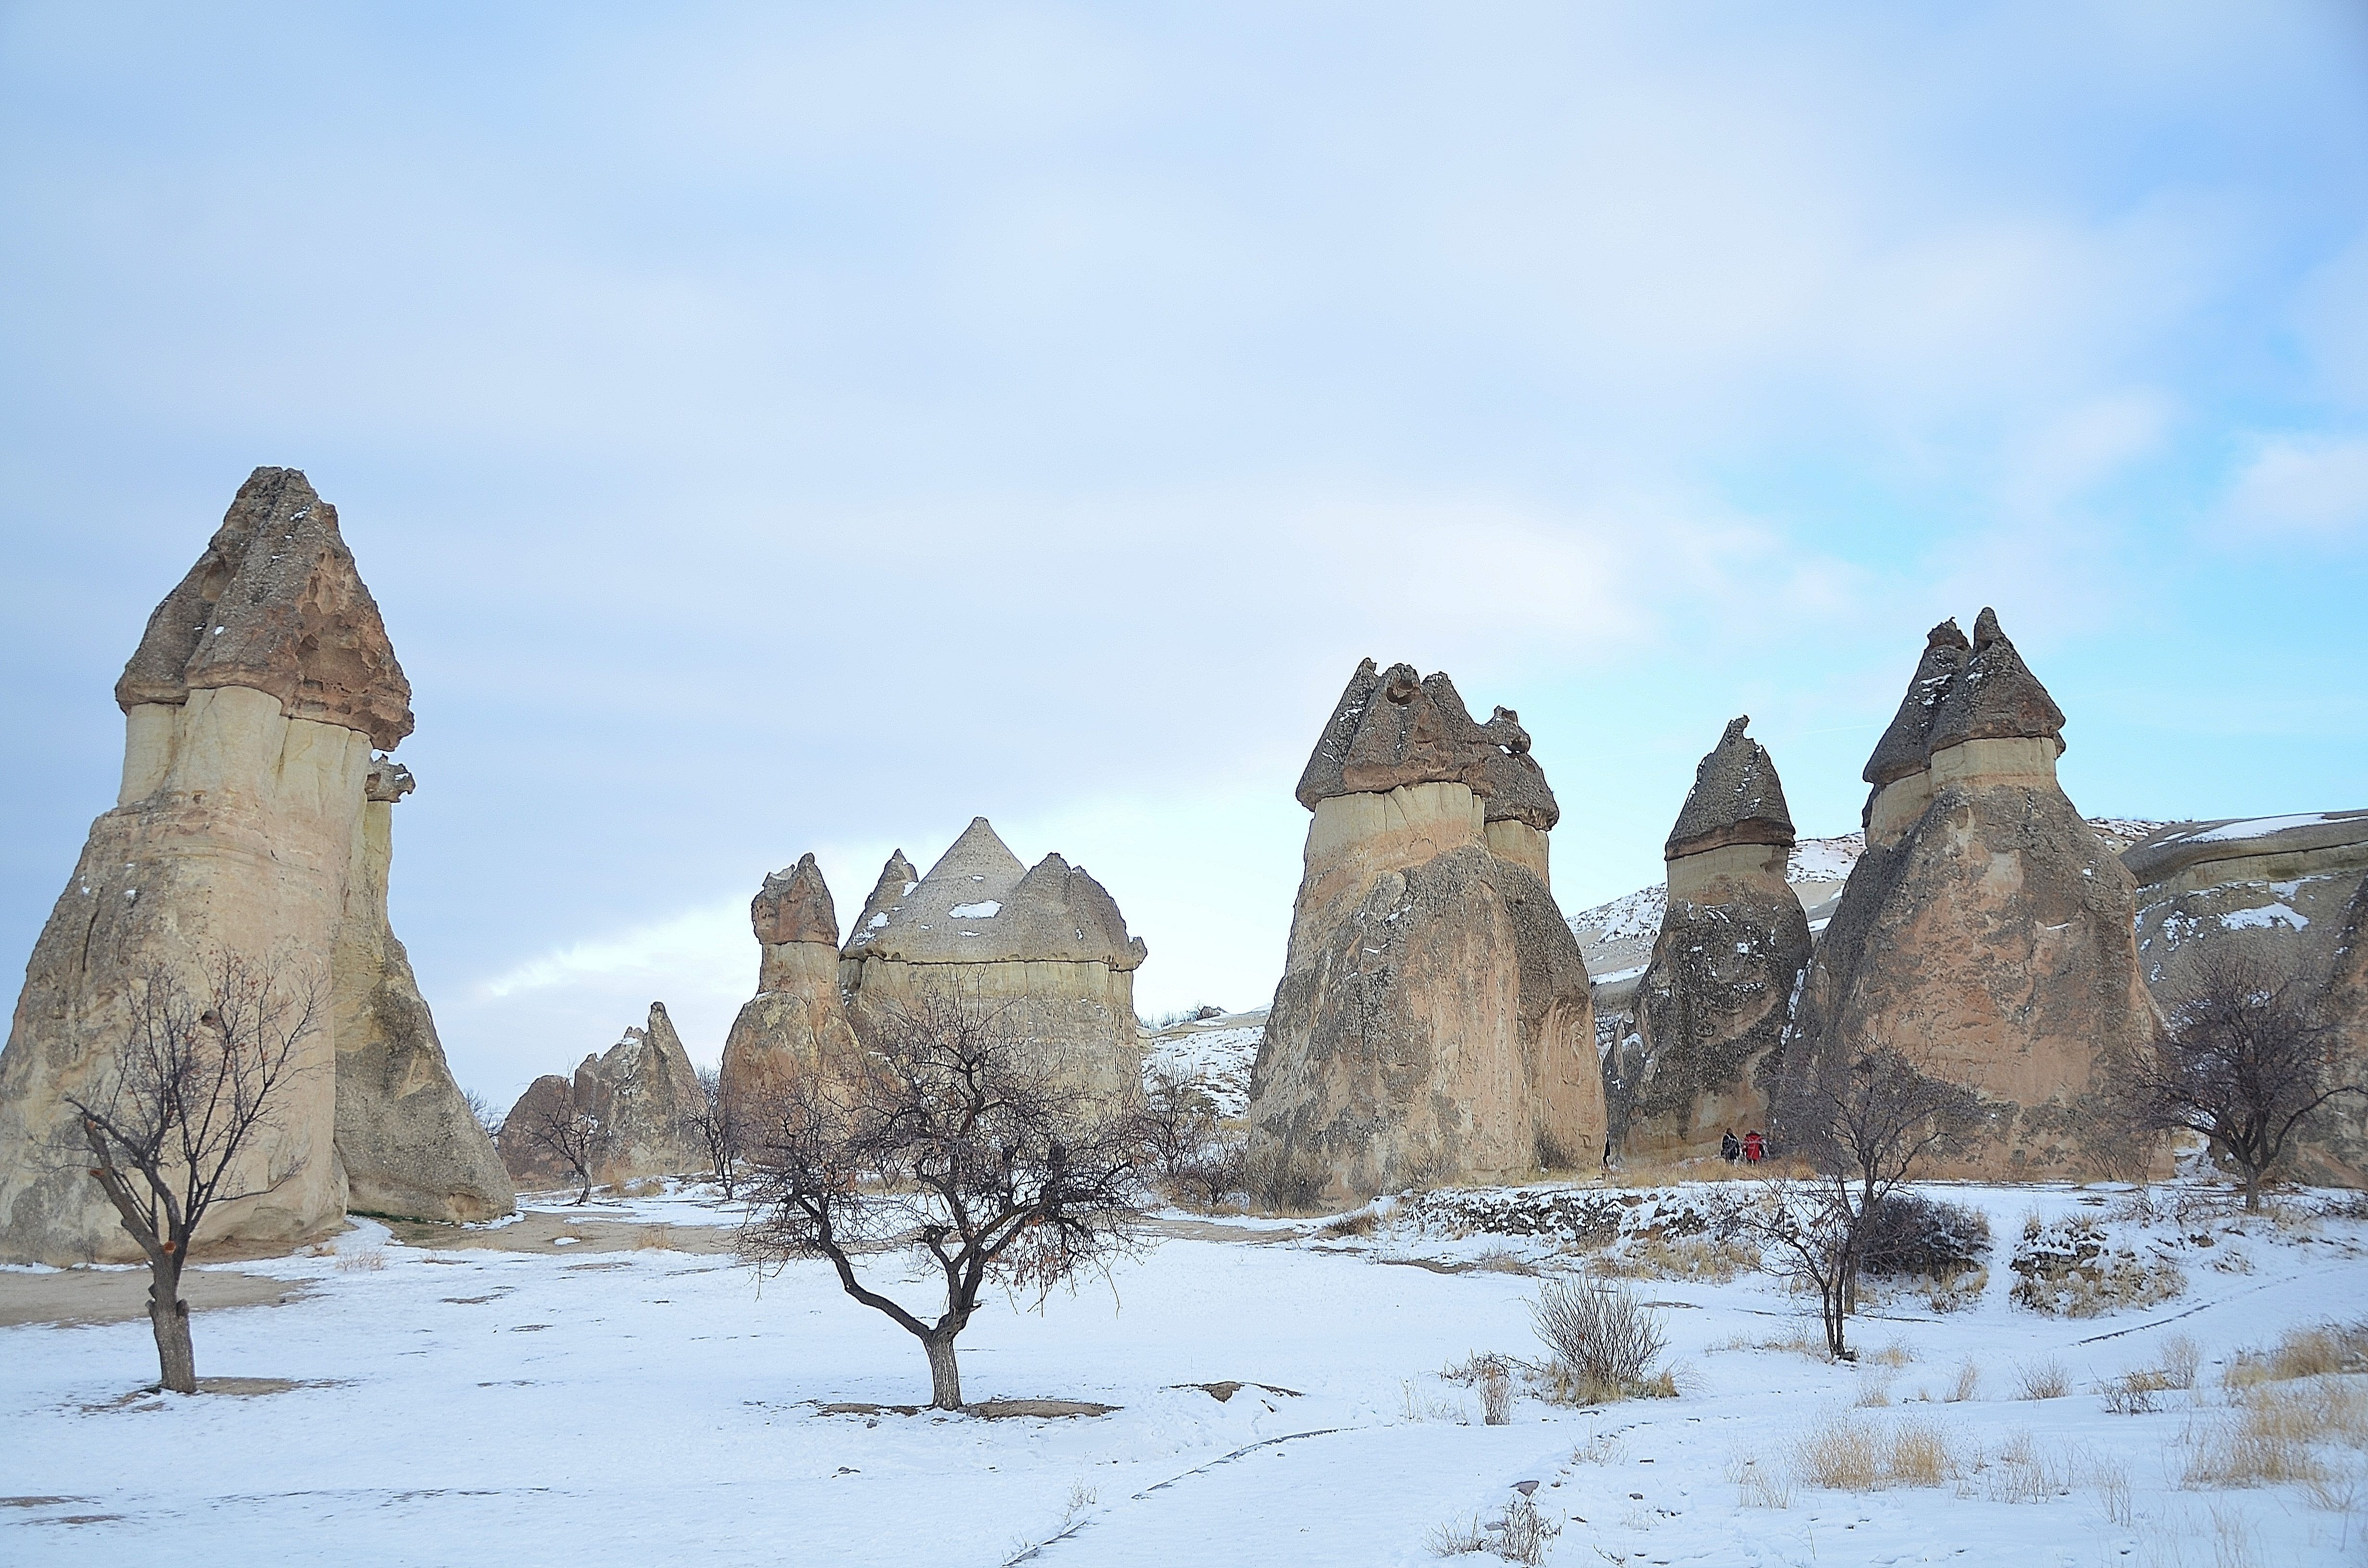
landscape, nature, sand, rock, wilderness, mountain, snow, winter, road, formation, landmark, season, trees, rocks, temple, mountains, badlands, mount, beautiful, tourist attraction, cappadocia, ancient history